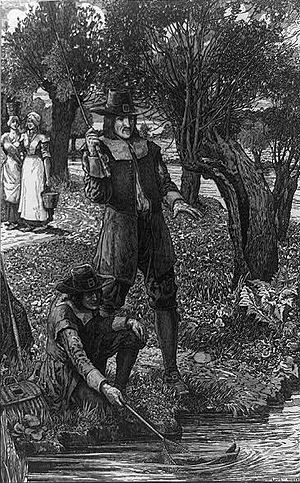
Den fuldkomne fisker
Den fuldkomne fisker.
Den fuldkomne fisker er som en bibel for lystfiskere.